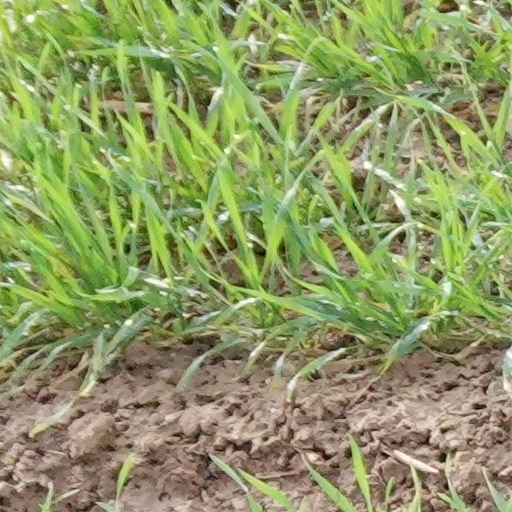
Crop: wheat